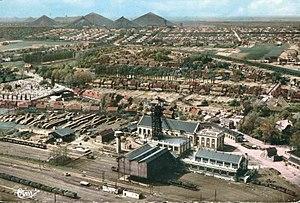
La fosse n° 9 de la Compagnie des mines de Lens était un charbonnage du bassin minier du Nord-Pas-de-Calais constitué d'un seul puits situé à Lens, Pas-de-Calais, Nord-Pas-de-Calais, France.
La Compagnie des mines de Lens exploitait le charbon dans le bassin minier du Nord-Pas-de-Calais. Fondée en 1852, c'était la plus importante des compagnies houillères du bassin du Nord et du Pas-de-Calais.
La fosse nᵒ 9 dite Saint-Théodore ou Théodore Barrois de la Compagnie des mines de Lens est un ancien charbonnage du Bassin minier du Nord-Pas-de-Calais, situé à Lens. Les travaux du puits commencent en juillet 1884, et la fosse commence à extraire le 1ᵉʳ octobre 1890. Les terrils nᵒˢ 68 et 68A sont édifiés à l'est de la fosse, le second est un cavalier minier permettant le raccordement avec la gare de Lens. Des cités sont construites au nord de la fosse, ainsi que des écoles primaires et maternelles, et une église, placée sous le vocable de saint Théodore. Une fosse d'aérage nᵒ 9 bis est entreprise à 640 mètres au sud-ouest en 1902 et est opérationnelle en 1904, elle est située sur un autre carreau. La fosse et ses cités sont détruites durant la Première Guerre mondiale. Elles sont reconstruites suivant le style architectural des mines de Lens d'après-guerre.